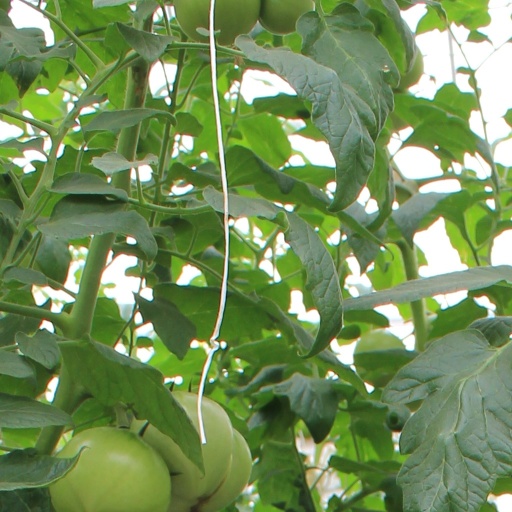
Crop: tomato